Secondary fermentation (wine)

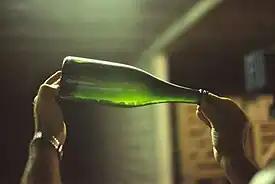
With sparkling wines, the by product of secondary fermentation is the containment of the carbon dioxide bubbles which makes the wine "sparkling" as well as dead yeast cells known as lees "(visible in the picture)" that must be removed in a process known as "disgorgement" that happens prior to corking.

In sparkling wine production, the secondary fermentation often takes places in the wine bottle that the wine will be sold in. This is most commonly known as the "méthode champenoise" or "Champagne method" after the region most noted for sparkling wine production. When the base wine (or "cuvee") has been produced from single grape varietals or a blend, the wine is bottled with a mixture of yeast and fresh sugar known as the ""liqueur de tirage"". This secondary fermentation, also known as bottle fermentation, is the process that makes the wine "bubbly" due to the containment of carbon dioxide which is normally released as a by product in regular fermentation.